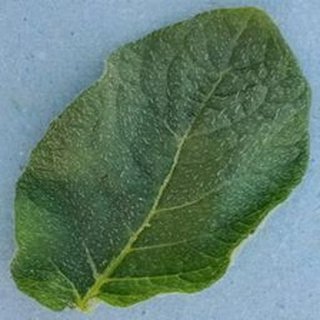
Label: healthy_potato